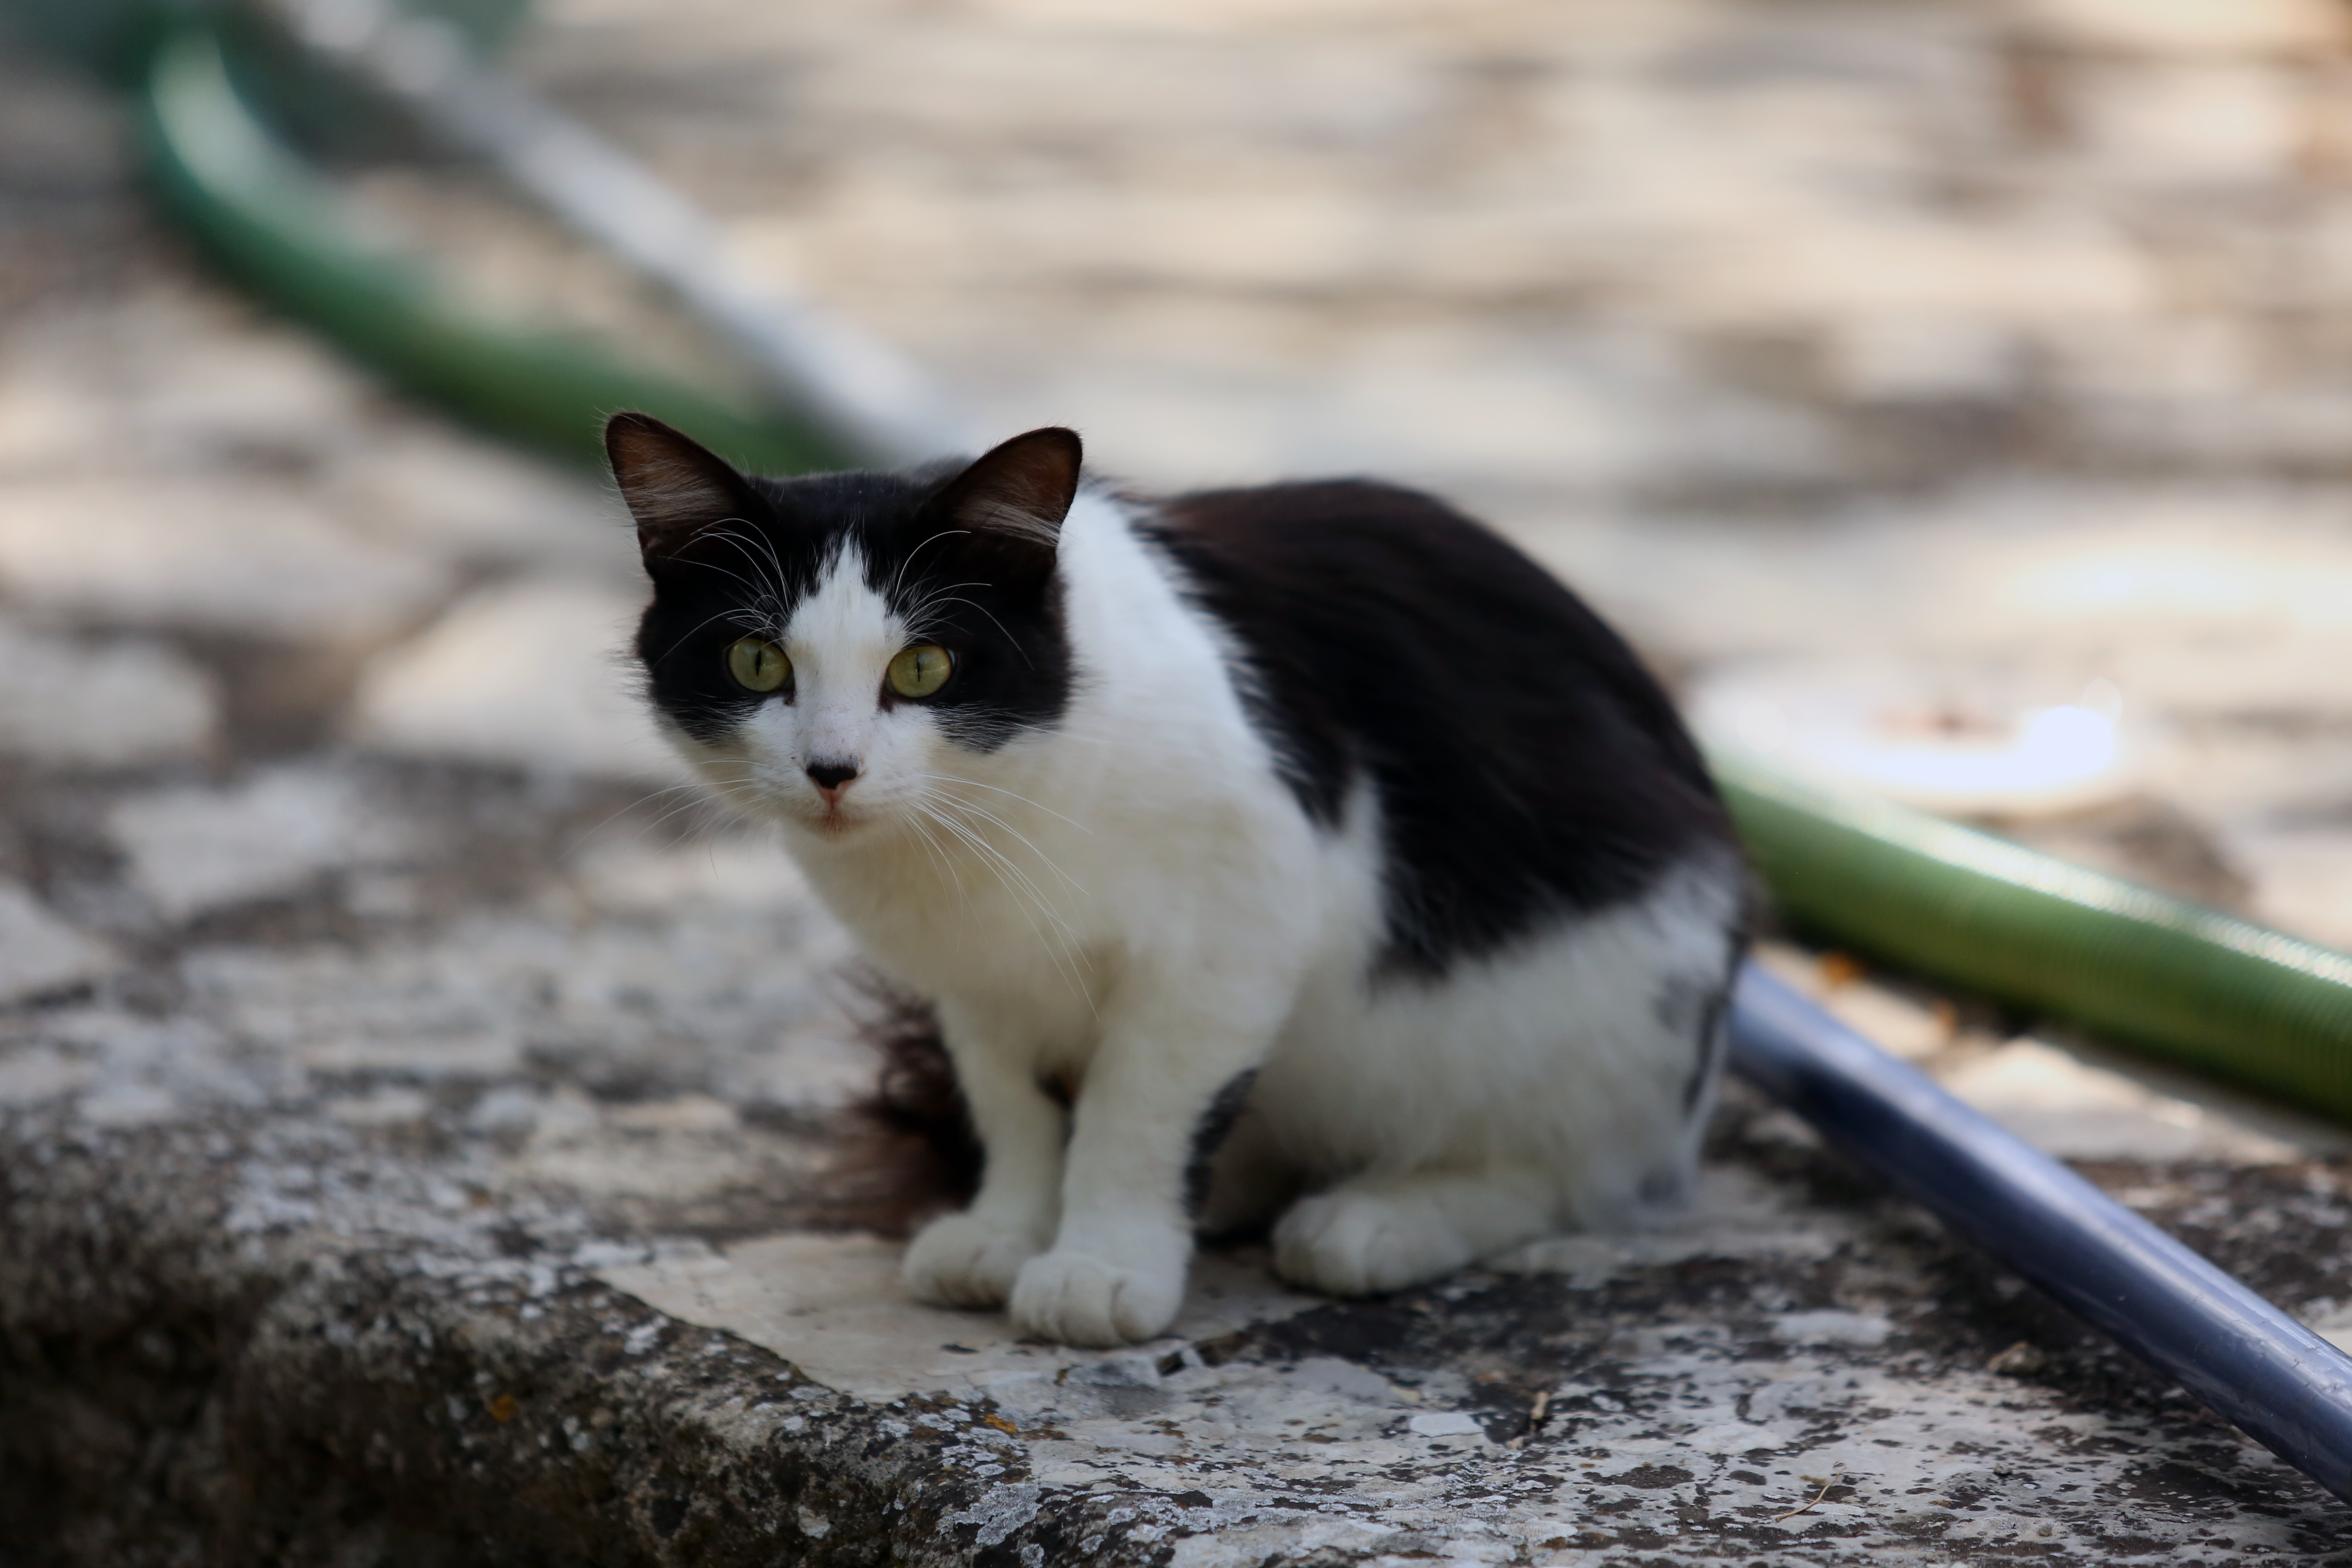
france, europe, cat, canon, mammal, fauna, cats, whiskers, midi, vertebrate, noiretblanc, jardin, felix, chats, southfrance, sdfrankreich, zuidfrankrijk, mditerrane, katzen, exterieur, sauvetages, poezen, garrigues, domino, provencealpesctedazur, bouchesdurhne, vernegues, sanctuaireflin, protectionfline, aixenprovence, lambesc, marseille, european shorthair, small to medium sized cats, cat like mammal, domestic short haired cat